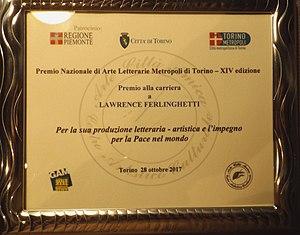
Lawrence Ferlinghetti est un poète américain, plus connu comme co-fondateur de la librairie City Lights Booksellers & Publishers et d'une maison d'édition du même nom qui a fait paraître les travaux littéraires des poètes de la Beat Generation, y compris Jack Kerouac et Allen Ginsberg.